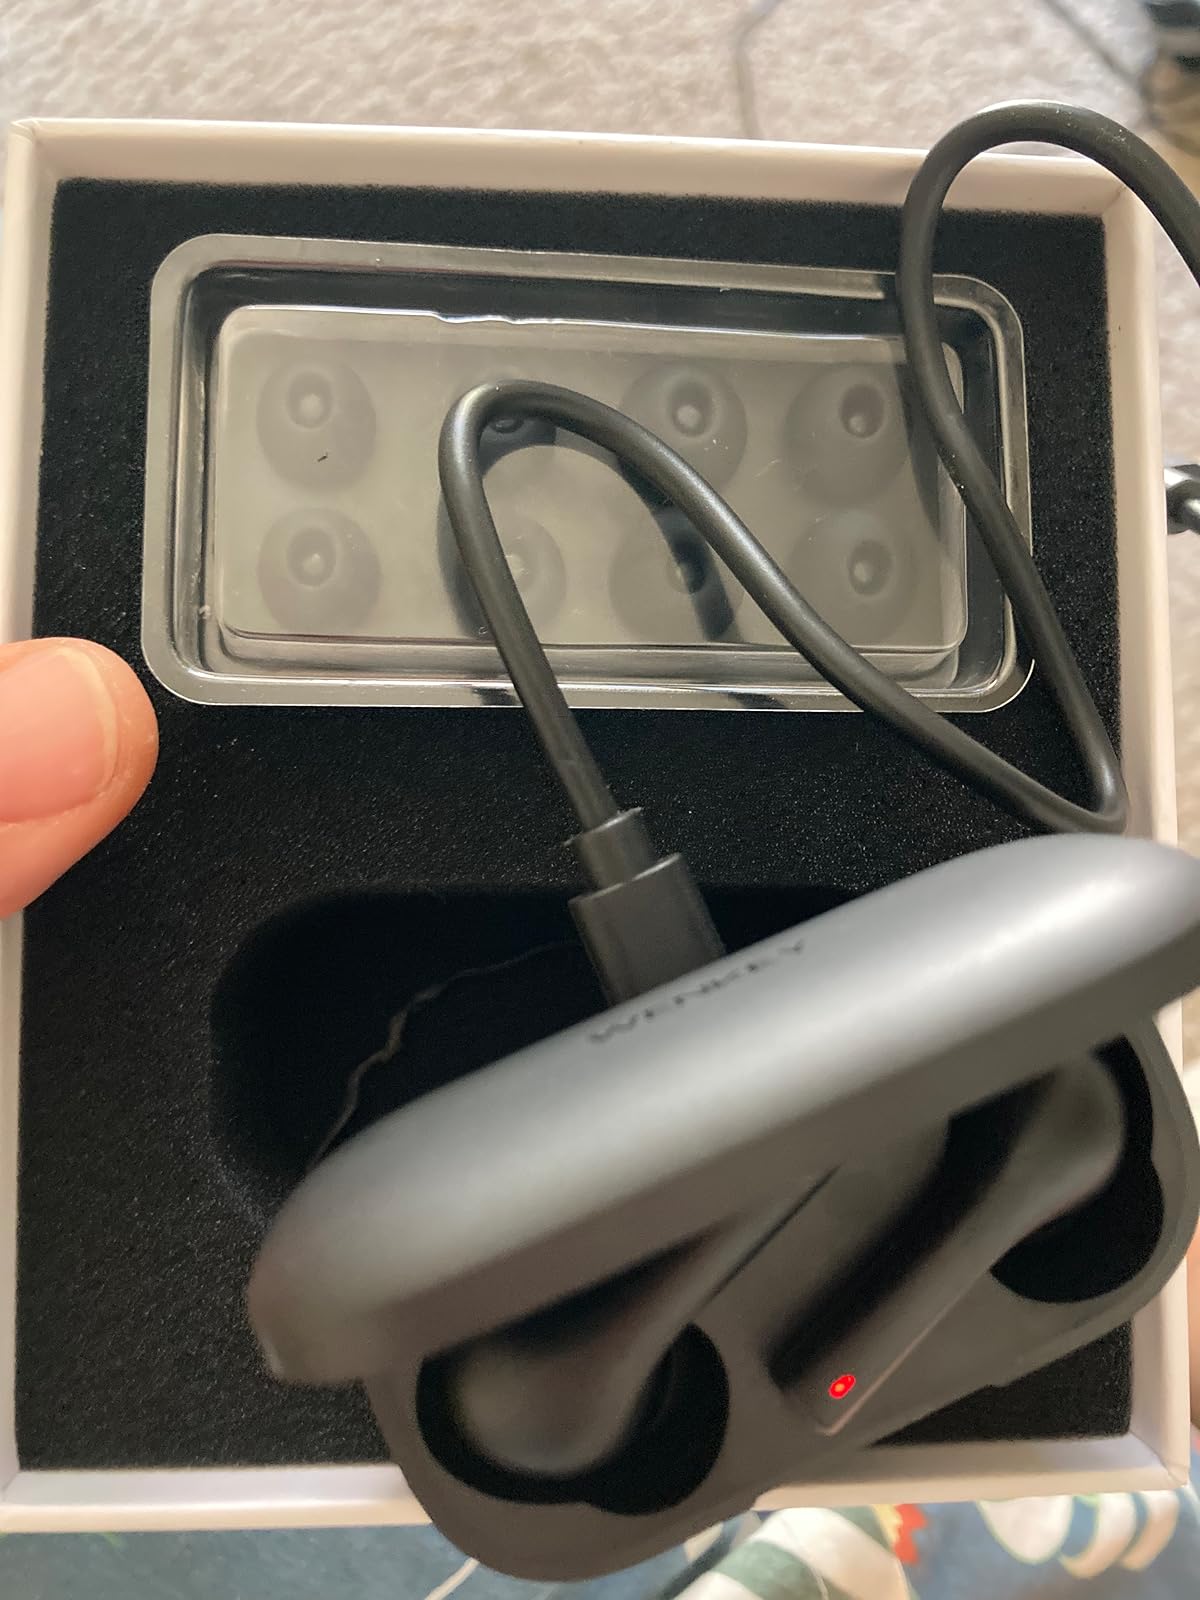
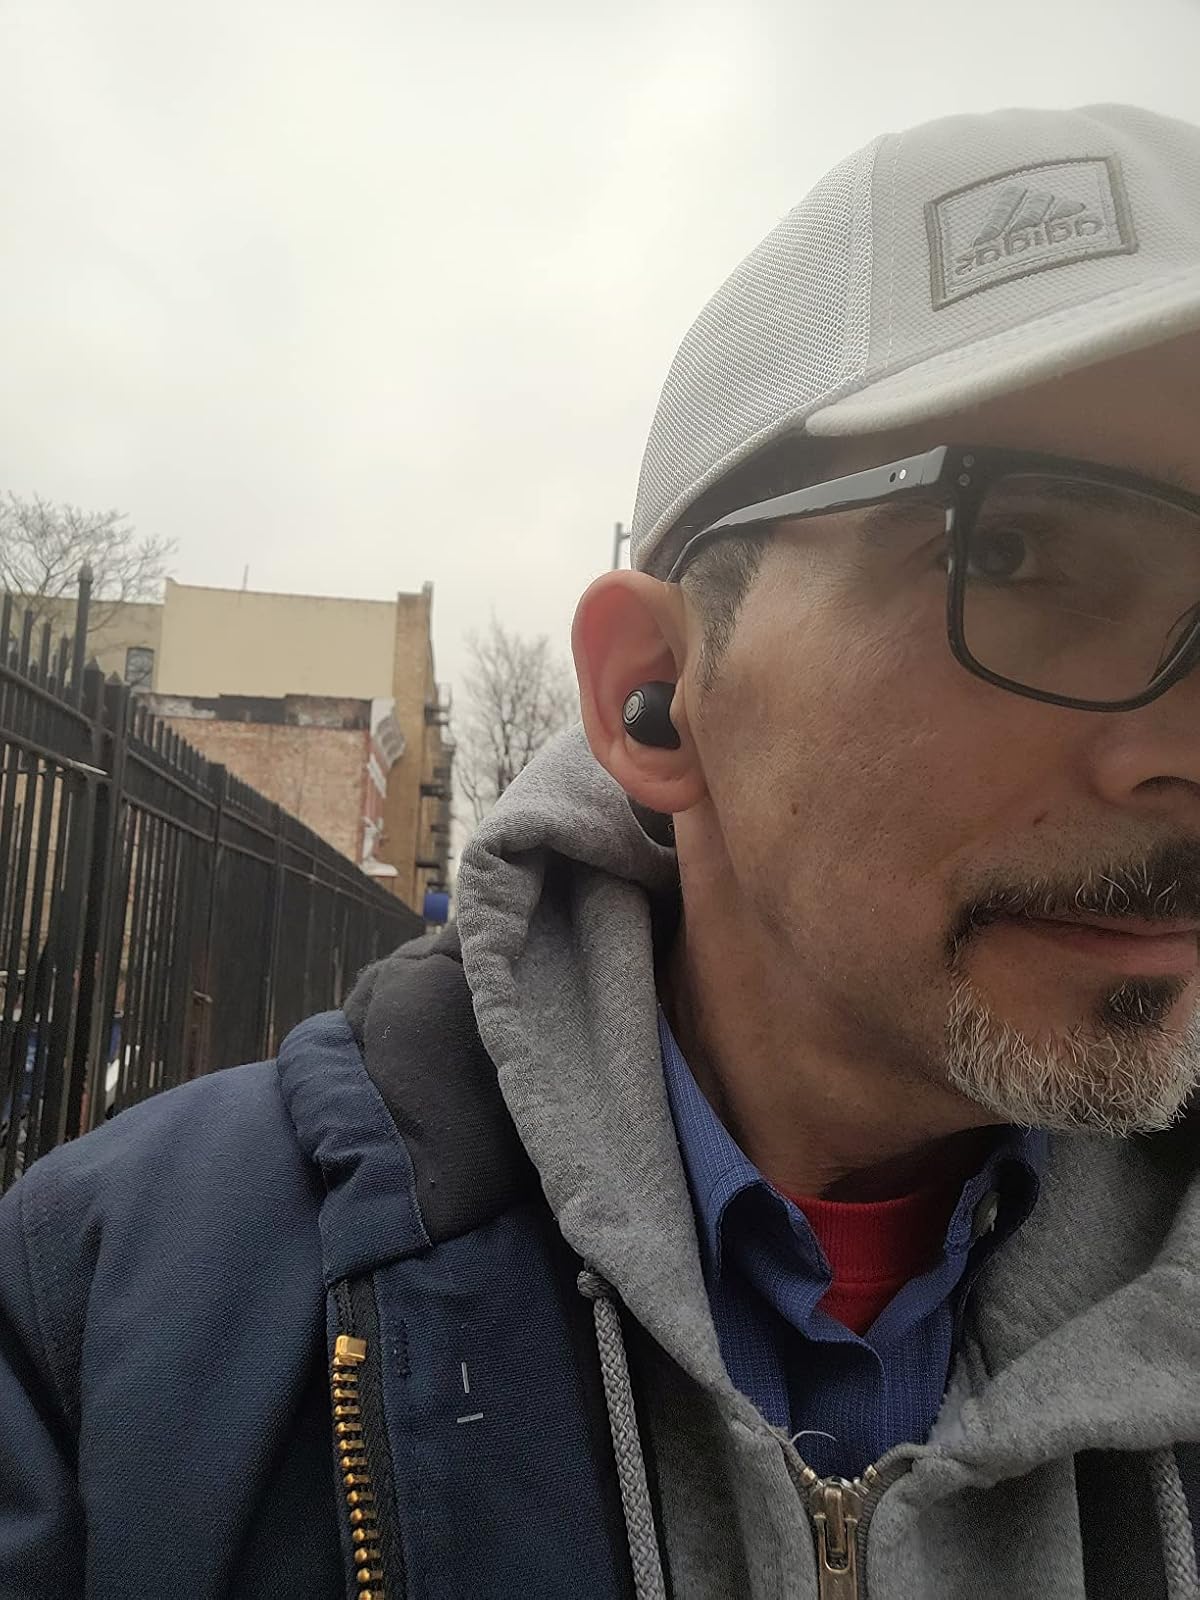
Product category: earbuds
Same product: no